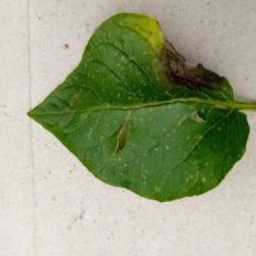
Etiqueta: Late Blight